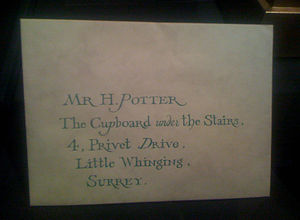
Magiske objekter i Harry Potter
Harry Potter brev fra Hogwarts
Den følgende liste indeholder Magiske objekter i Harry Potter-serien. Alle disse ting eksisterer for personerne i J.K. Rowlings romanserie.